Walter Stull

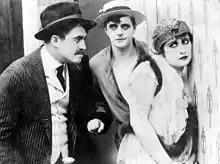
Still with Walter Stull, Harry Myers, and Rosemary Theby in an unidentified 1916 film

Walter Stull (January 27, 1879 – June 10, 1961) was an American film actor and director. He appeared in more than 90 films between 1911 and 1917 as well as directing 13 films between 1915 and 1916. He was born in Nebraska, and died in Los Angeles, California.